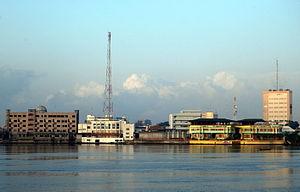
Le Bénin, appartient au groupe des pays les moins avancés, avec un PIB/hab. de 752 dollar américainUSD courants environ en 2012.